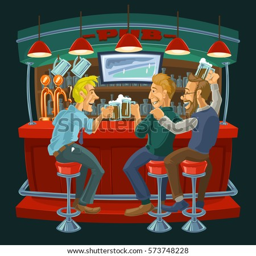
cartoon illustration of friends drinking beer in a bar